Jack Hunter (radio host)

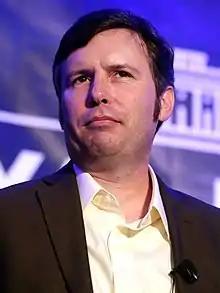
Hunter in 2017

Jack William Hunter Jr. (born June 1, 1974) is an American radio host, political commentator and Politics Editor for Rare.us, a Washington, D.C.–based news website. He began his career in the late 1990s on alternative rock station WAVF 96.1 FM using the moniker "Southern Avenger", an anonymous pro wrestler/superhero-style character. In 2007, Hunter began appearing every Tuesday and Friday morning on WTMA News-Talk 1250 AM, and contributed to a weekly column to the "Charleston City Paper". Hunter was also an aide to U.S. Senator Rand Paul, whom Hunter helped write the book "The Tea Party Goes to Washington". He is perhaps best known for racist writings that caused a major media controversy for his boss, Senator Paul.